Trilochan Kanungo

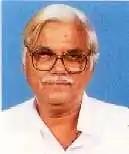
Portrait of Trilochan Kanungo

Trilochan Kanungo (24 November 1940 – 21 April 2023) was an Indian politician. He was elected to the Lok Sabha, the lower house of the Parliament of India as a member of the Biju Janata Dal. He was the founder of Udayanath Autonomous College at Adaspur,Cuttack.